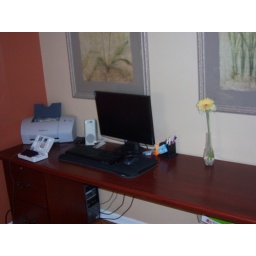
Built, stained and finished a 7 foot computer desk for the girls in the Spring of 2008.